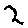
Label: 2